Marburg virus

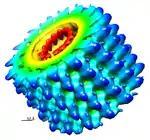
CryoEM reconstruction of a section of the Marburg virus nucleocapsid. EMDB entry.

Marburg virus was first described in 1967. It was discovered that year during a set of outbreaks of Marburg virus disease in the German cities of Marburg and Frankfurt and the Yugoslav capital Belgrade. Laboratory workers were exposed to tissues of infected grivet monkeys (the African green monkey, "Chlorocebus aethiops") at the , a major industrial plant in Marburg which was then part of Hoechst, and later part of CSL Behring. During the outbreaks, thirty-one people became infected and seven of them died.